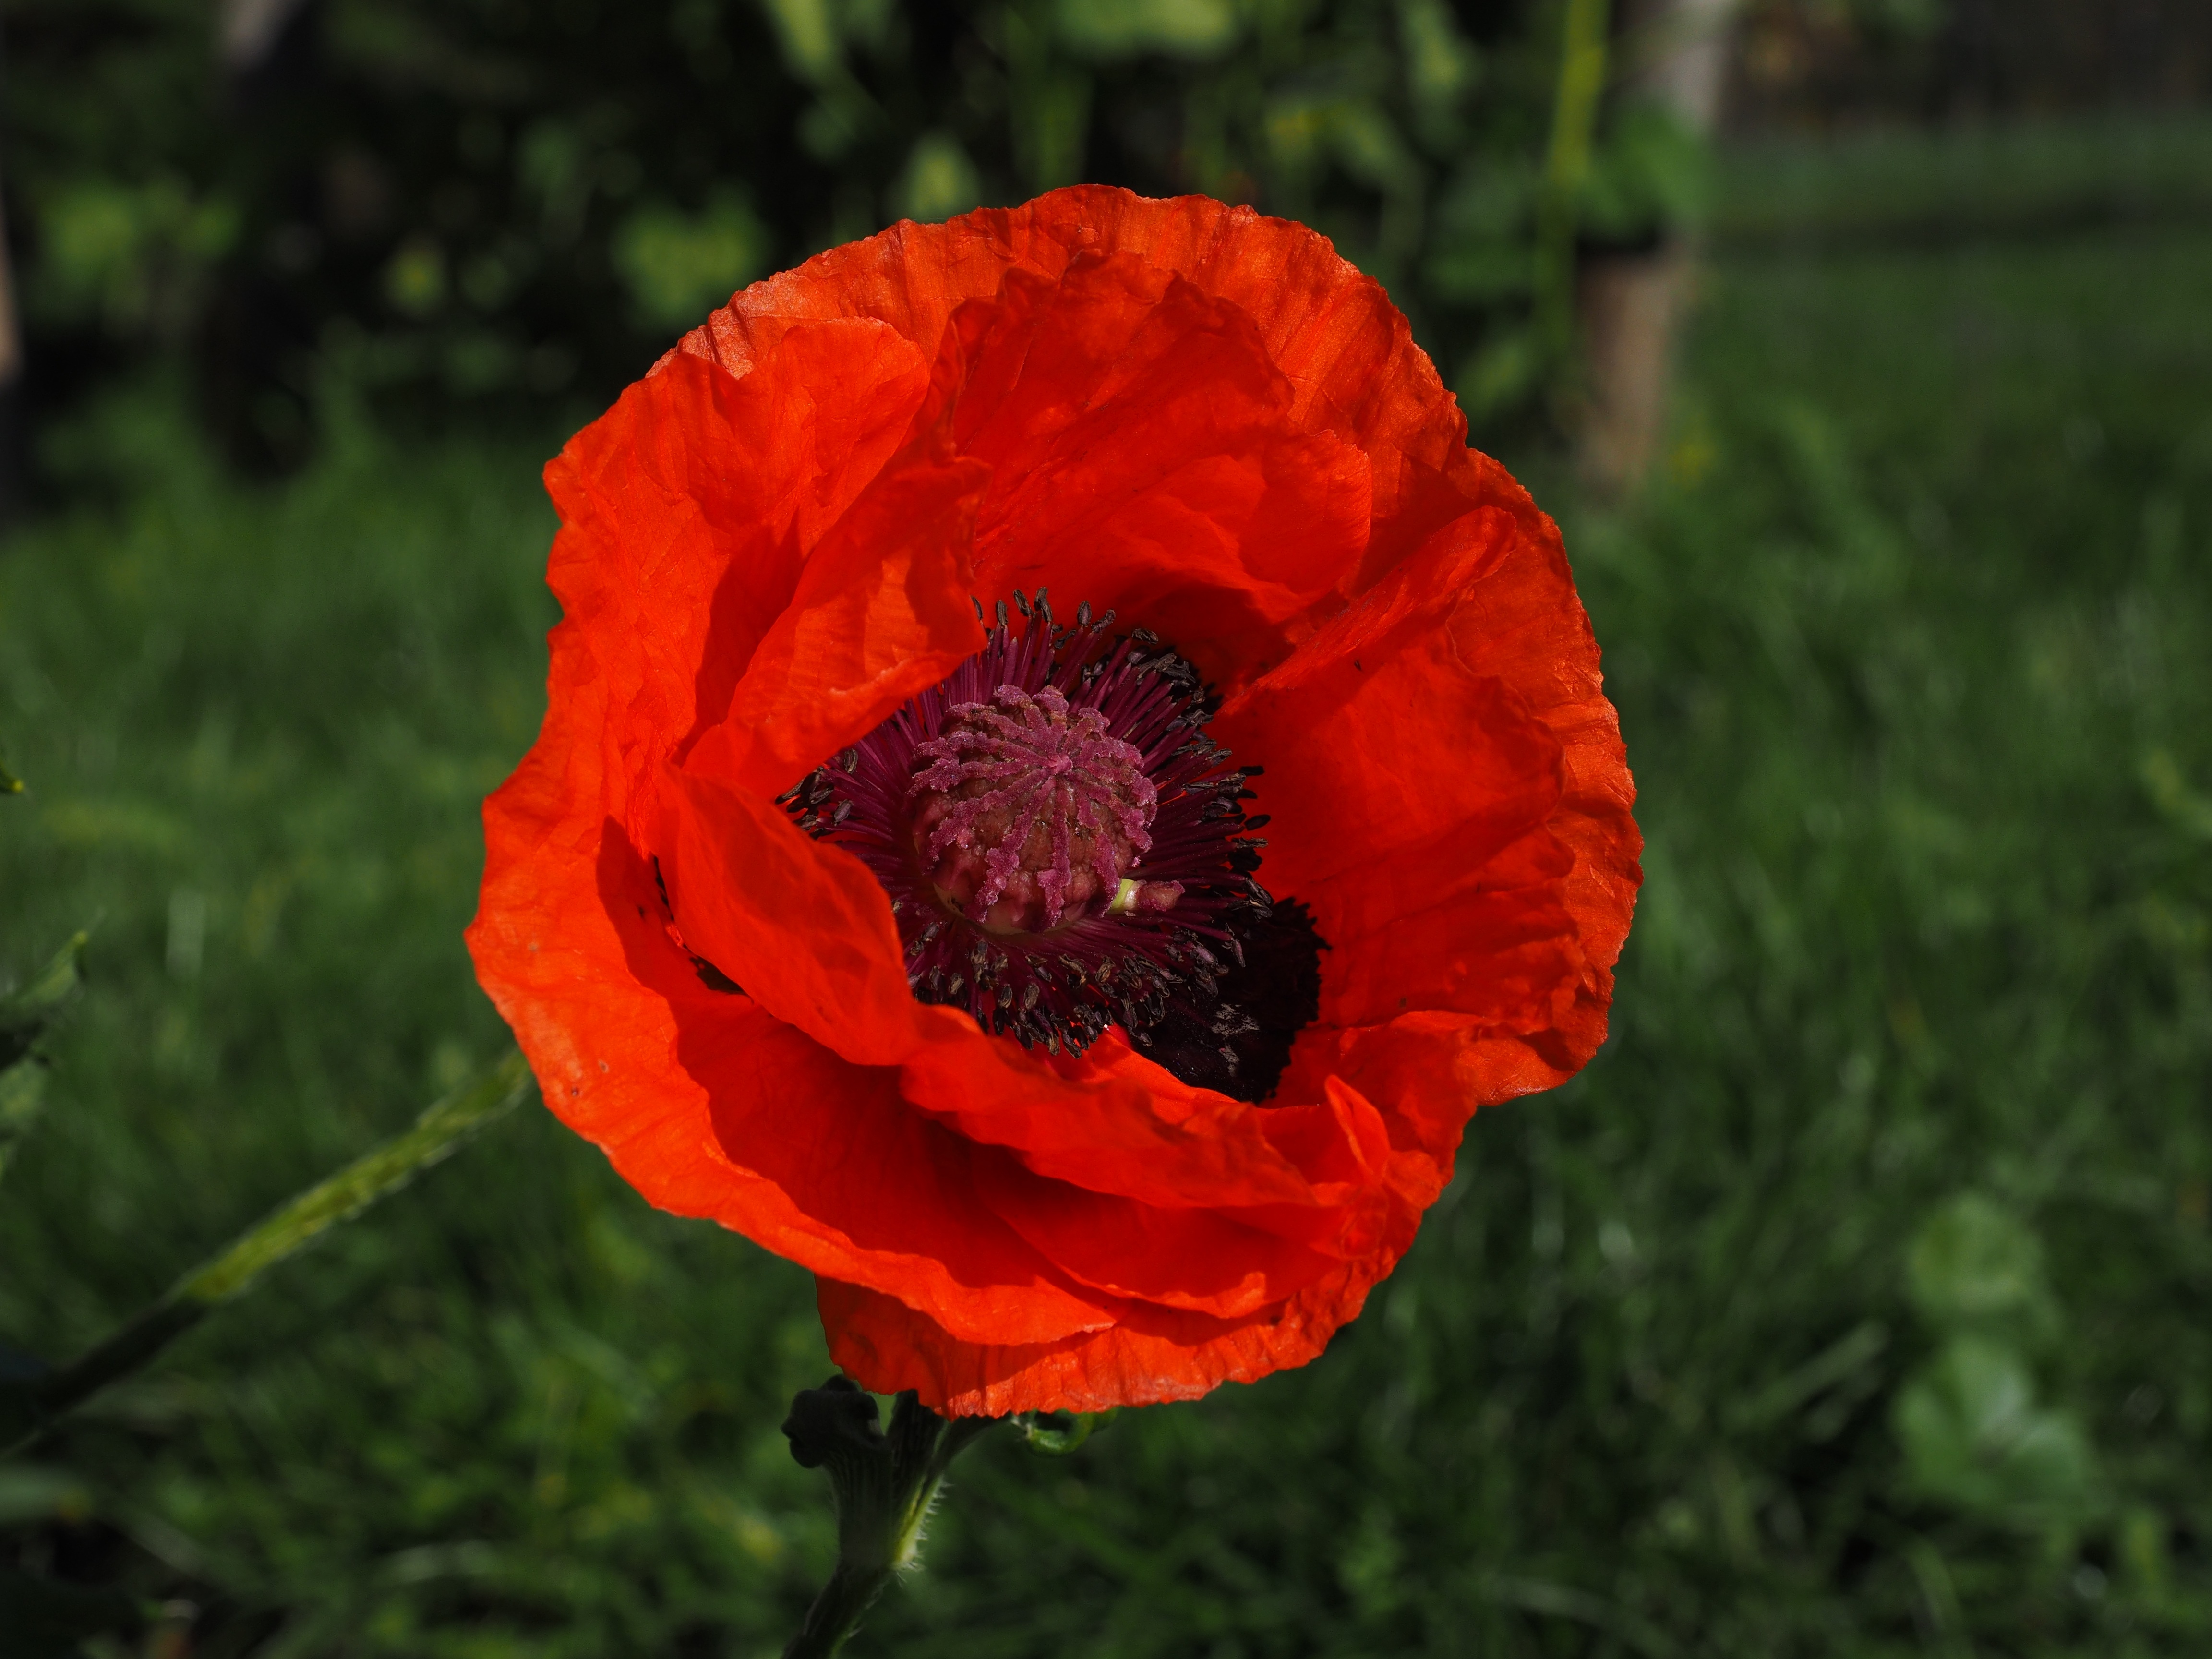
nature, blossom, plant, field, flower, petal, bloom, red, botany, flora, klatschmohn, poppy flower, red poppy, poppy, coquelicot, macro photography, flowering plant, annual plant, plant stem, land plant, poppy family